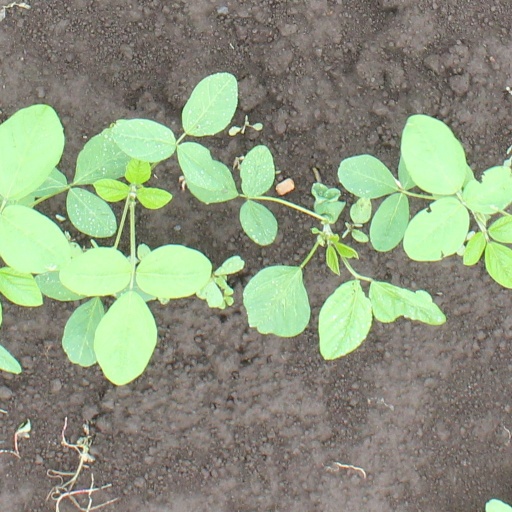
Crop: soybean